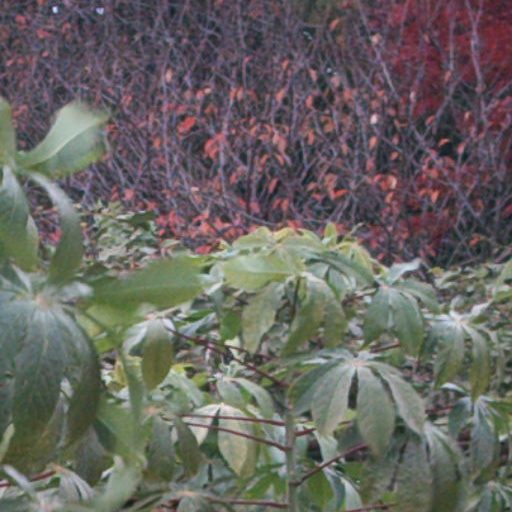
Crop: cassava